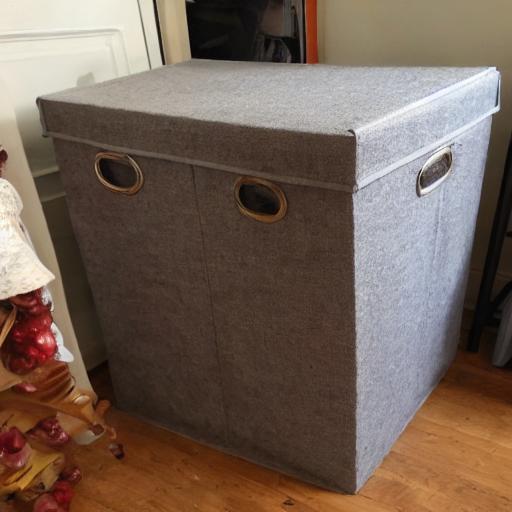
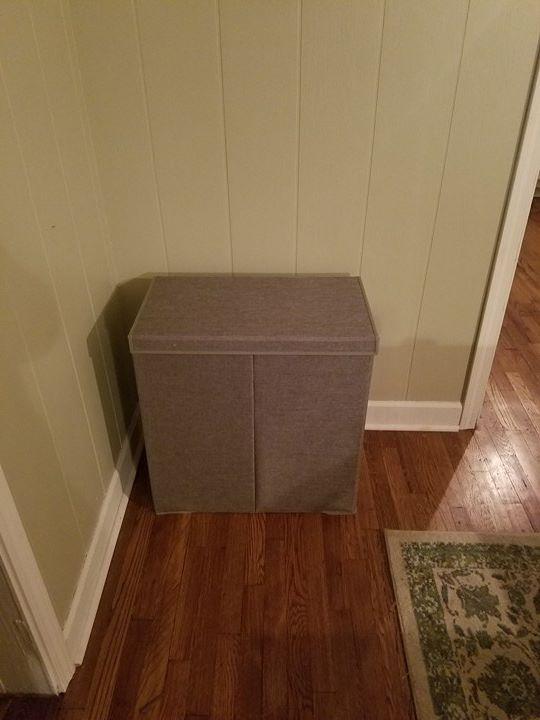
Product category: items_hamper
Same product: no